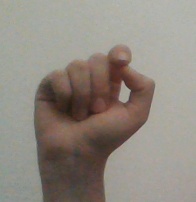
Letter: fa